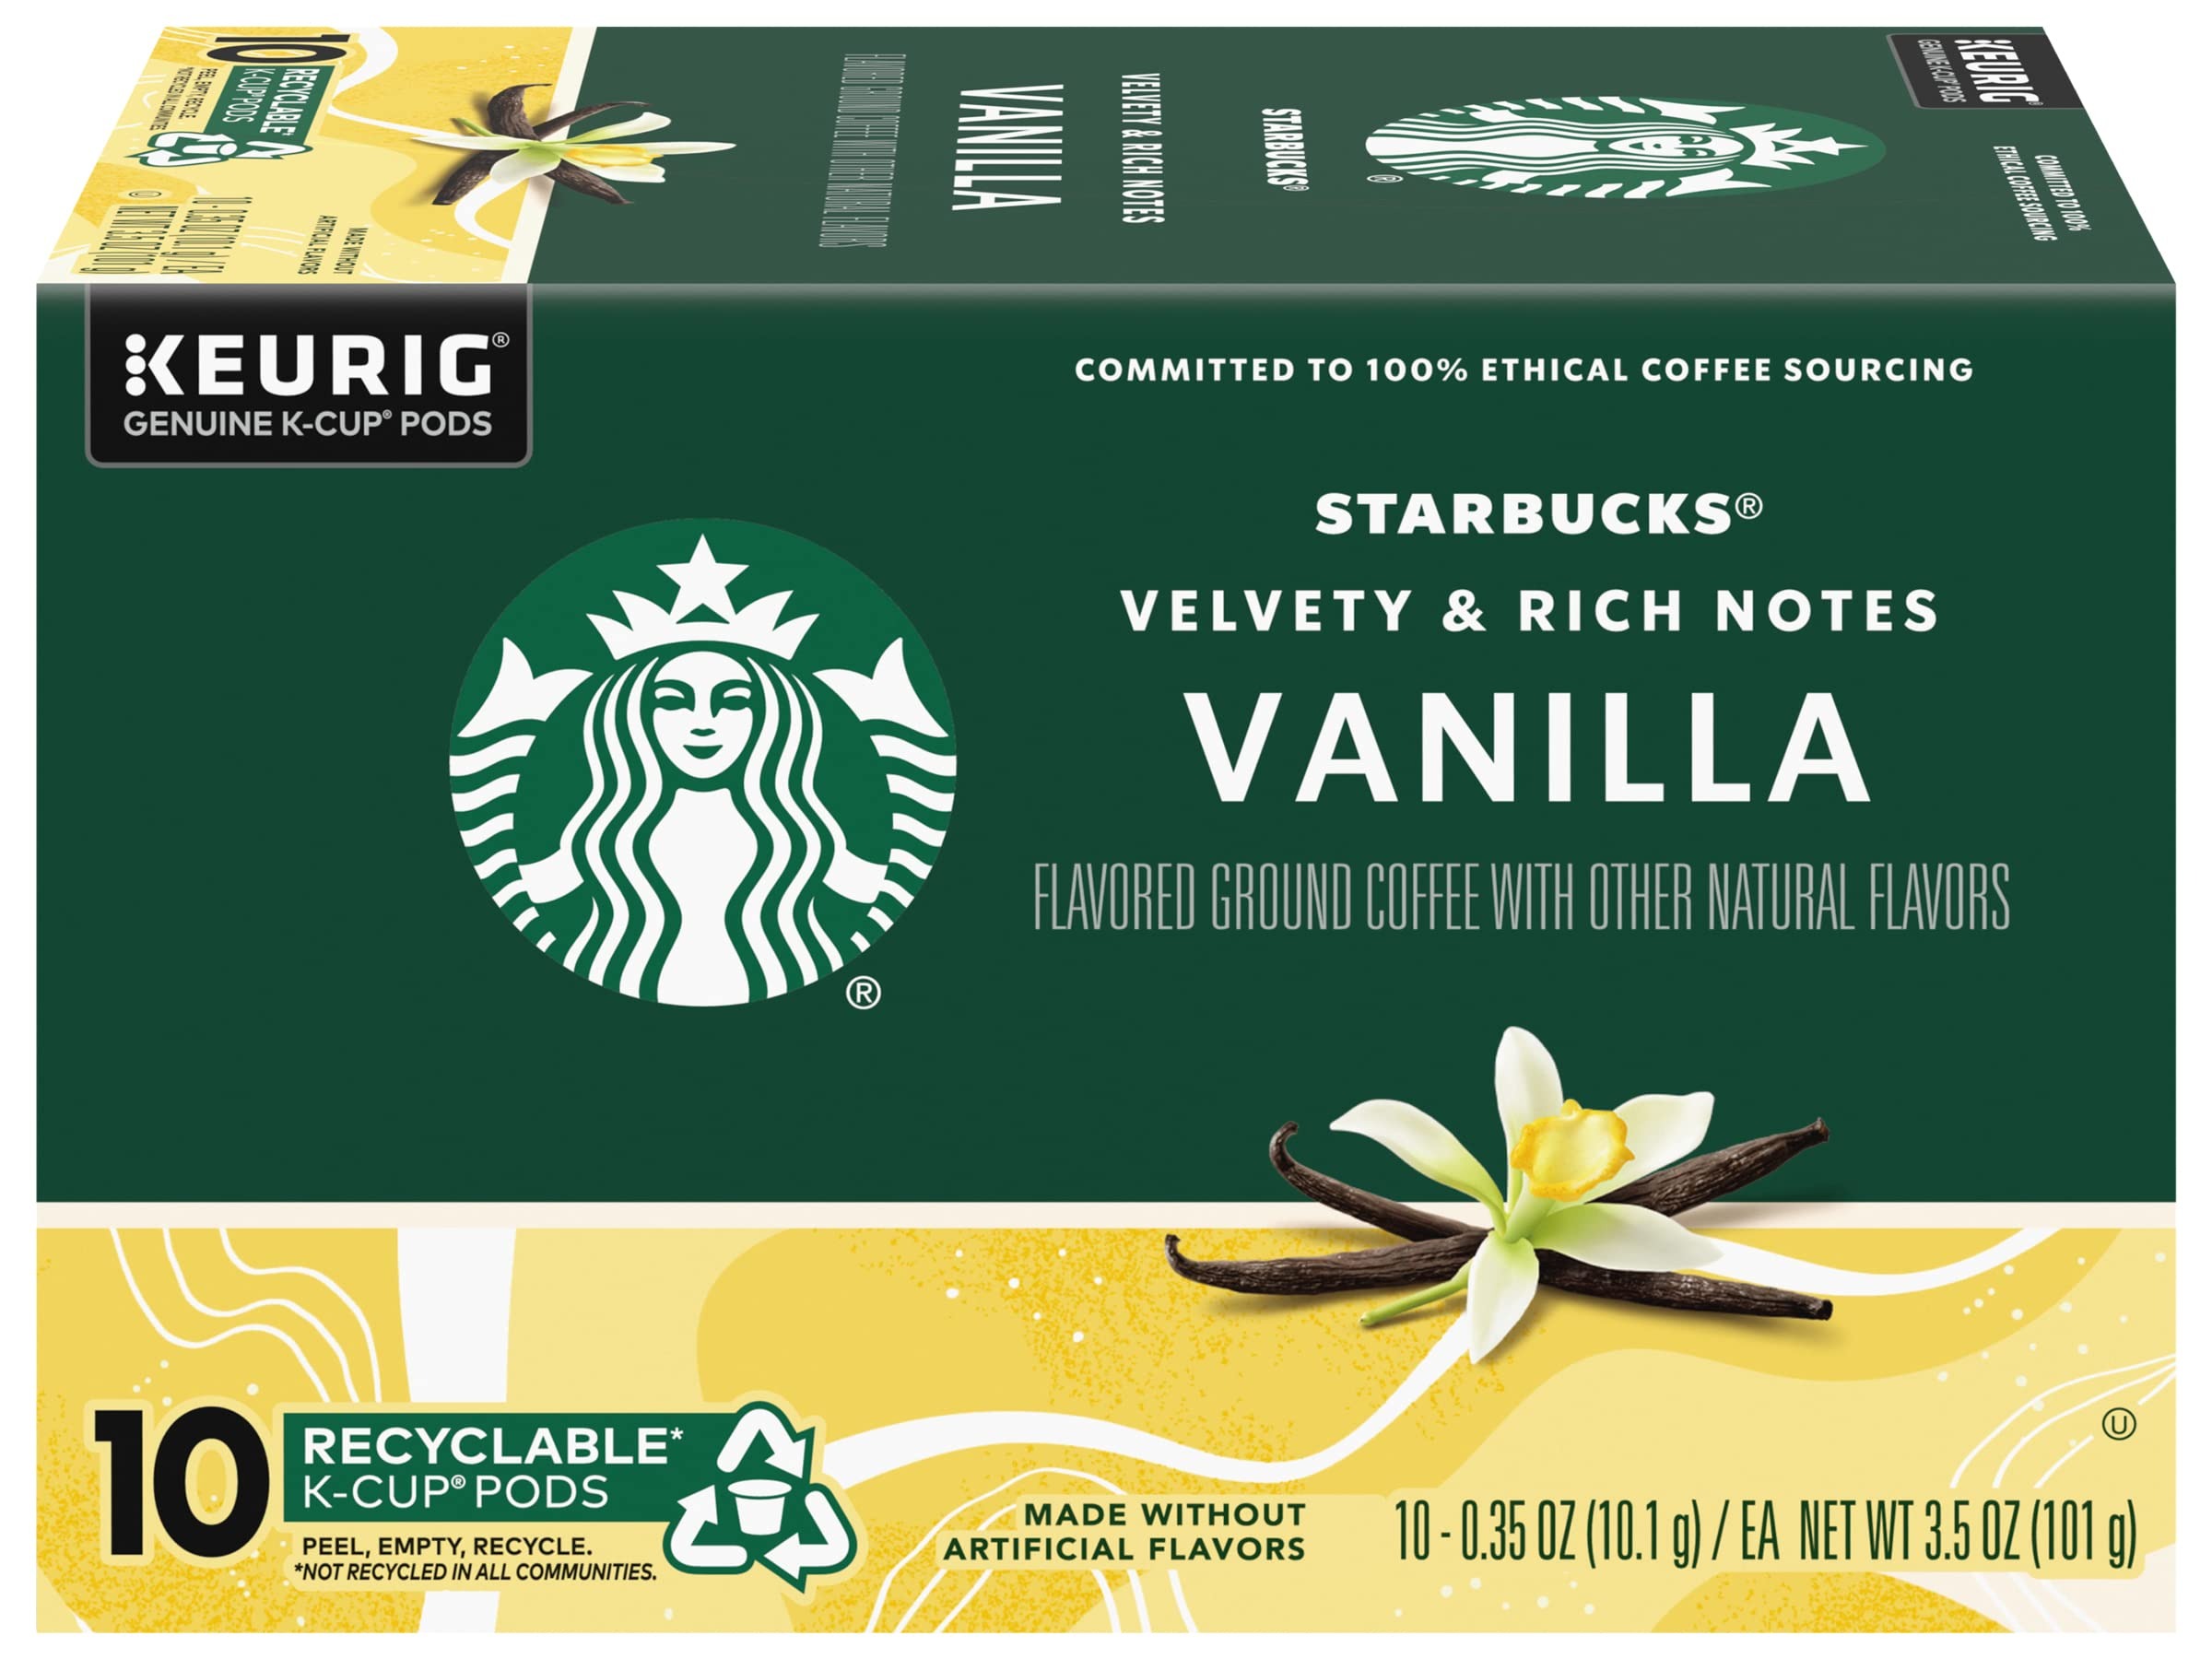
Item Name: 24 ct. Keurig Starbucks House Blend Coffee K-Cup Pods
Product Description: 24 ct. Keurig Starbucks House Blend Coffee K-Cup Pods
Value: 24.0
Unit: Count

Price: 17.69